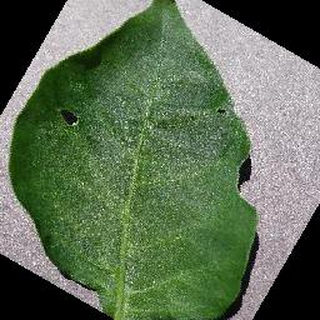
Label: healthy_bell_pepper